BtoB 4U

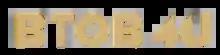
BtoB 4U Logo

BtoB 4U (stylized in all caps) is the second official sub-unit of South Korean boy band BtoB formed under Cube Entertainment. The sub-group consisted of members who have completed their military service Eunkwang, Minhyuk, Changsub and Peniel, who is exempt from conscription. They debuted on November 16, 2020, with the extended play (EP) "Inside".